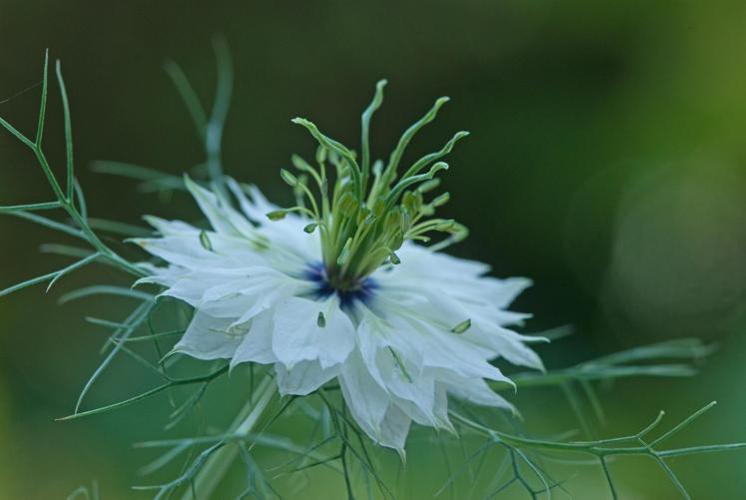
Label: love in the mist